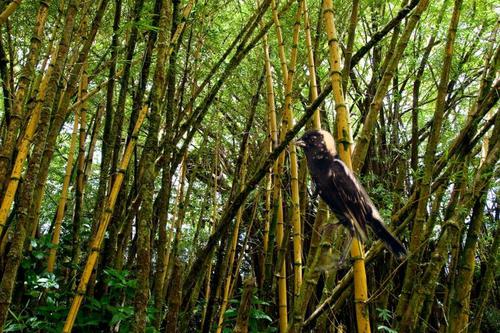
Bird species: Bobolink
Bird type: landbird
Background: land